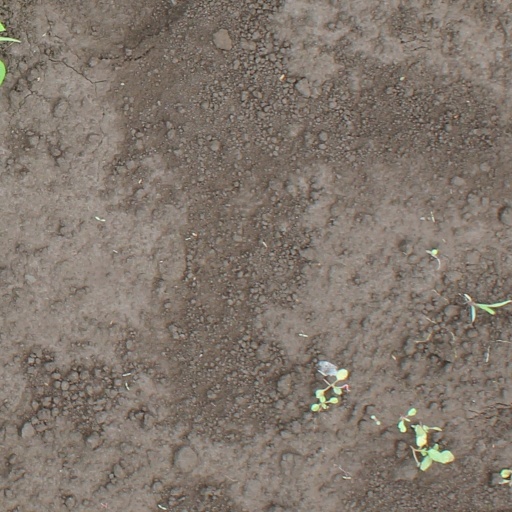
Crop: soybean